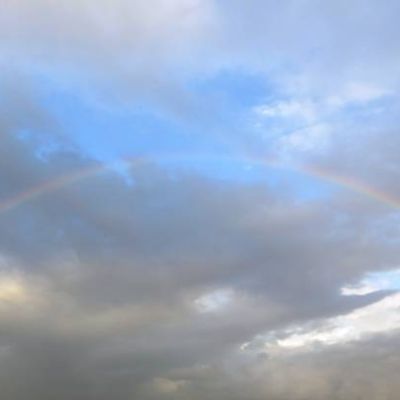
Cloud type: Altostratus (As)